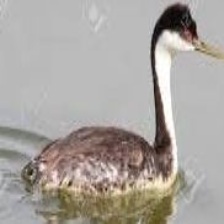
Species: CLARKS GREBE
Scientific name: AECHMOPHORUS CLARKII